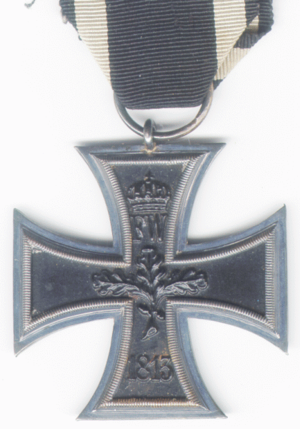
L’histoire militaire de l’Allemagne couvre plus d’un millénaire d’Histoire à travers l’Allemagne, l’Europe et les anciennes colonies allemandes.
Władysław Grzegorz Branicki, armoiries Korczak, né le 13 février 1783 à Saint-Pétersbourg, décédé le 15 août 1843 à Varsovie, est un comte polonais fidèle à l'Empire russe. Il fut commandant de l'Armée impériale de Russie au cours des guerres napoléoniennes, major-général, sénateur et conseiller privé du tsar.
Stepan Stepanovitch Andreïevski, né le 28 juin 1782, décédé le 19 octobre 1842.